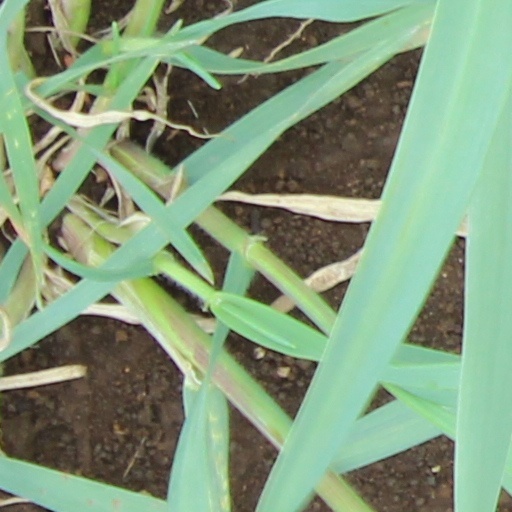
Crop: wheat